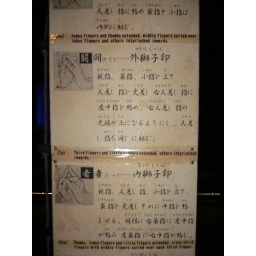
This was posted on the wall in a house filled with old ninja training tools and weapons.